Pamphleteer

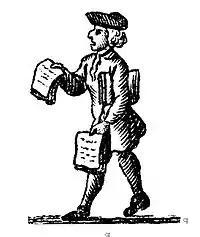
Pamphleteer

A pamphleteer is a historical term used to describe someone who creates or distributes pamphlets, unbound (therefore inexpensive) booklets intended for wide circulation.